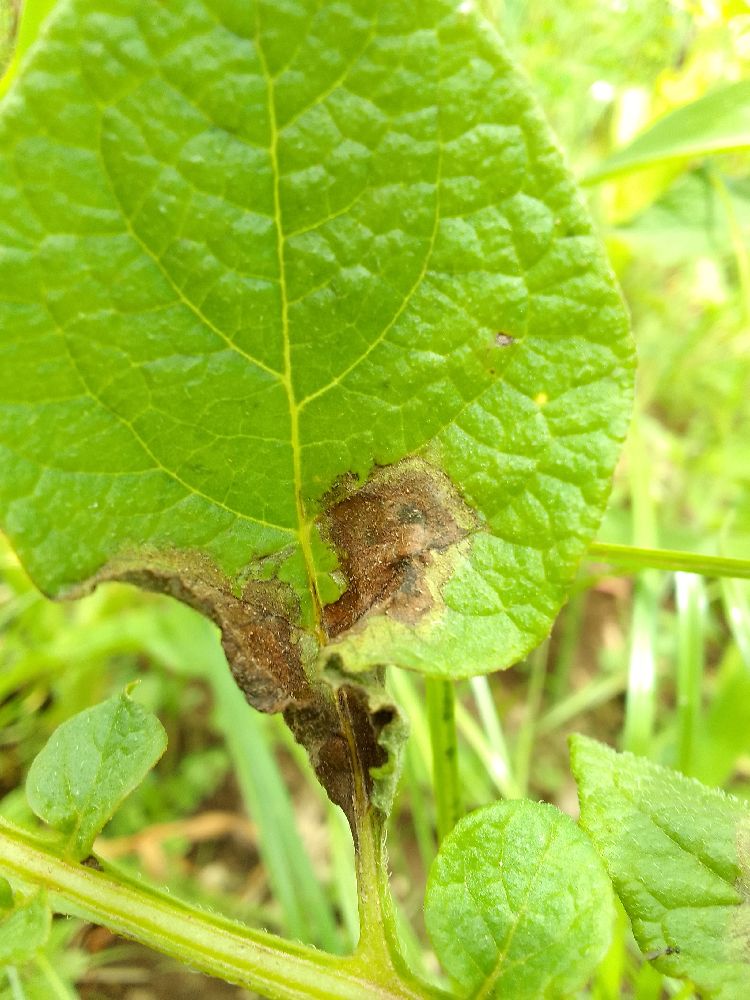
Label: Late blight